Handley Page H.P.42

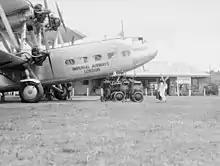
"Hengist" at Entebbe Airport in Uganda, 1936

G-AAXE was originally named for the "Hesperides", but was soon renamed after Hengist, brother of Horsa and legendary conqueror of Britain. "Hengist" first flew on 8 December 1931. It was later converted from a European to an Eastern aircraft. "Hengist" was caught in an airship hangar fire and burned at Karachi, India on 31 May 1937, making it the only H.P.42/45 not to survive until the Second World War.